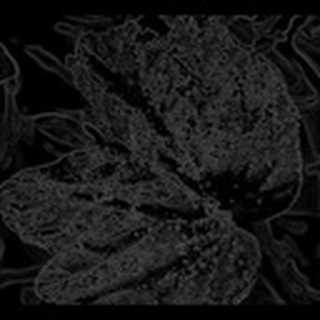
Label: cotton_bacterial_blight